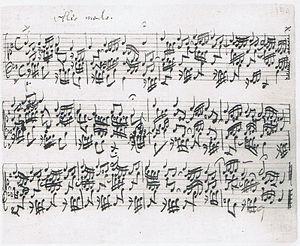
Alle Menschen müssen sterben BWV 643 est un choral de Jean-Sébastien Bach en sol majeur, issu de l'Orgelbüchlein. L'alto et le ténor sont en homorythmie presque constante, tandis que le pédalier développe de façon presque permanente l'enchaînement caractéristique de ce choral, quart de soupir/trois doubles croches/deux croches. Certains interprètes jouent ce choral assez rapidement pour faire ressortir ce motif rythmique allègre, d'autres le jouent plus lentement.